Kyle Kendrick

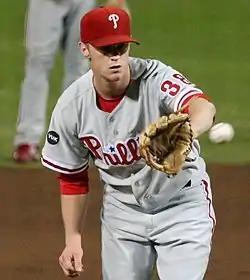
Kendrick with the Philadelphia Phillies in 2007

Kyle Rodney Kendrick (born August 26, 1984) is an American former professional baseball pitcher who played for the Philadelphia Phillies, Colorado Rockies, and Boston Red Sox of Major League Baseball (MLB).